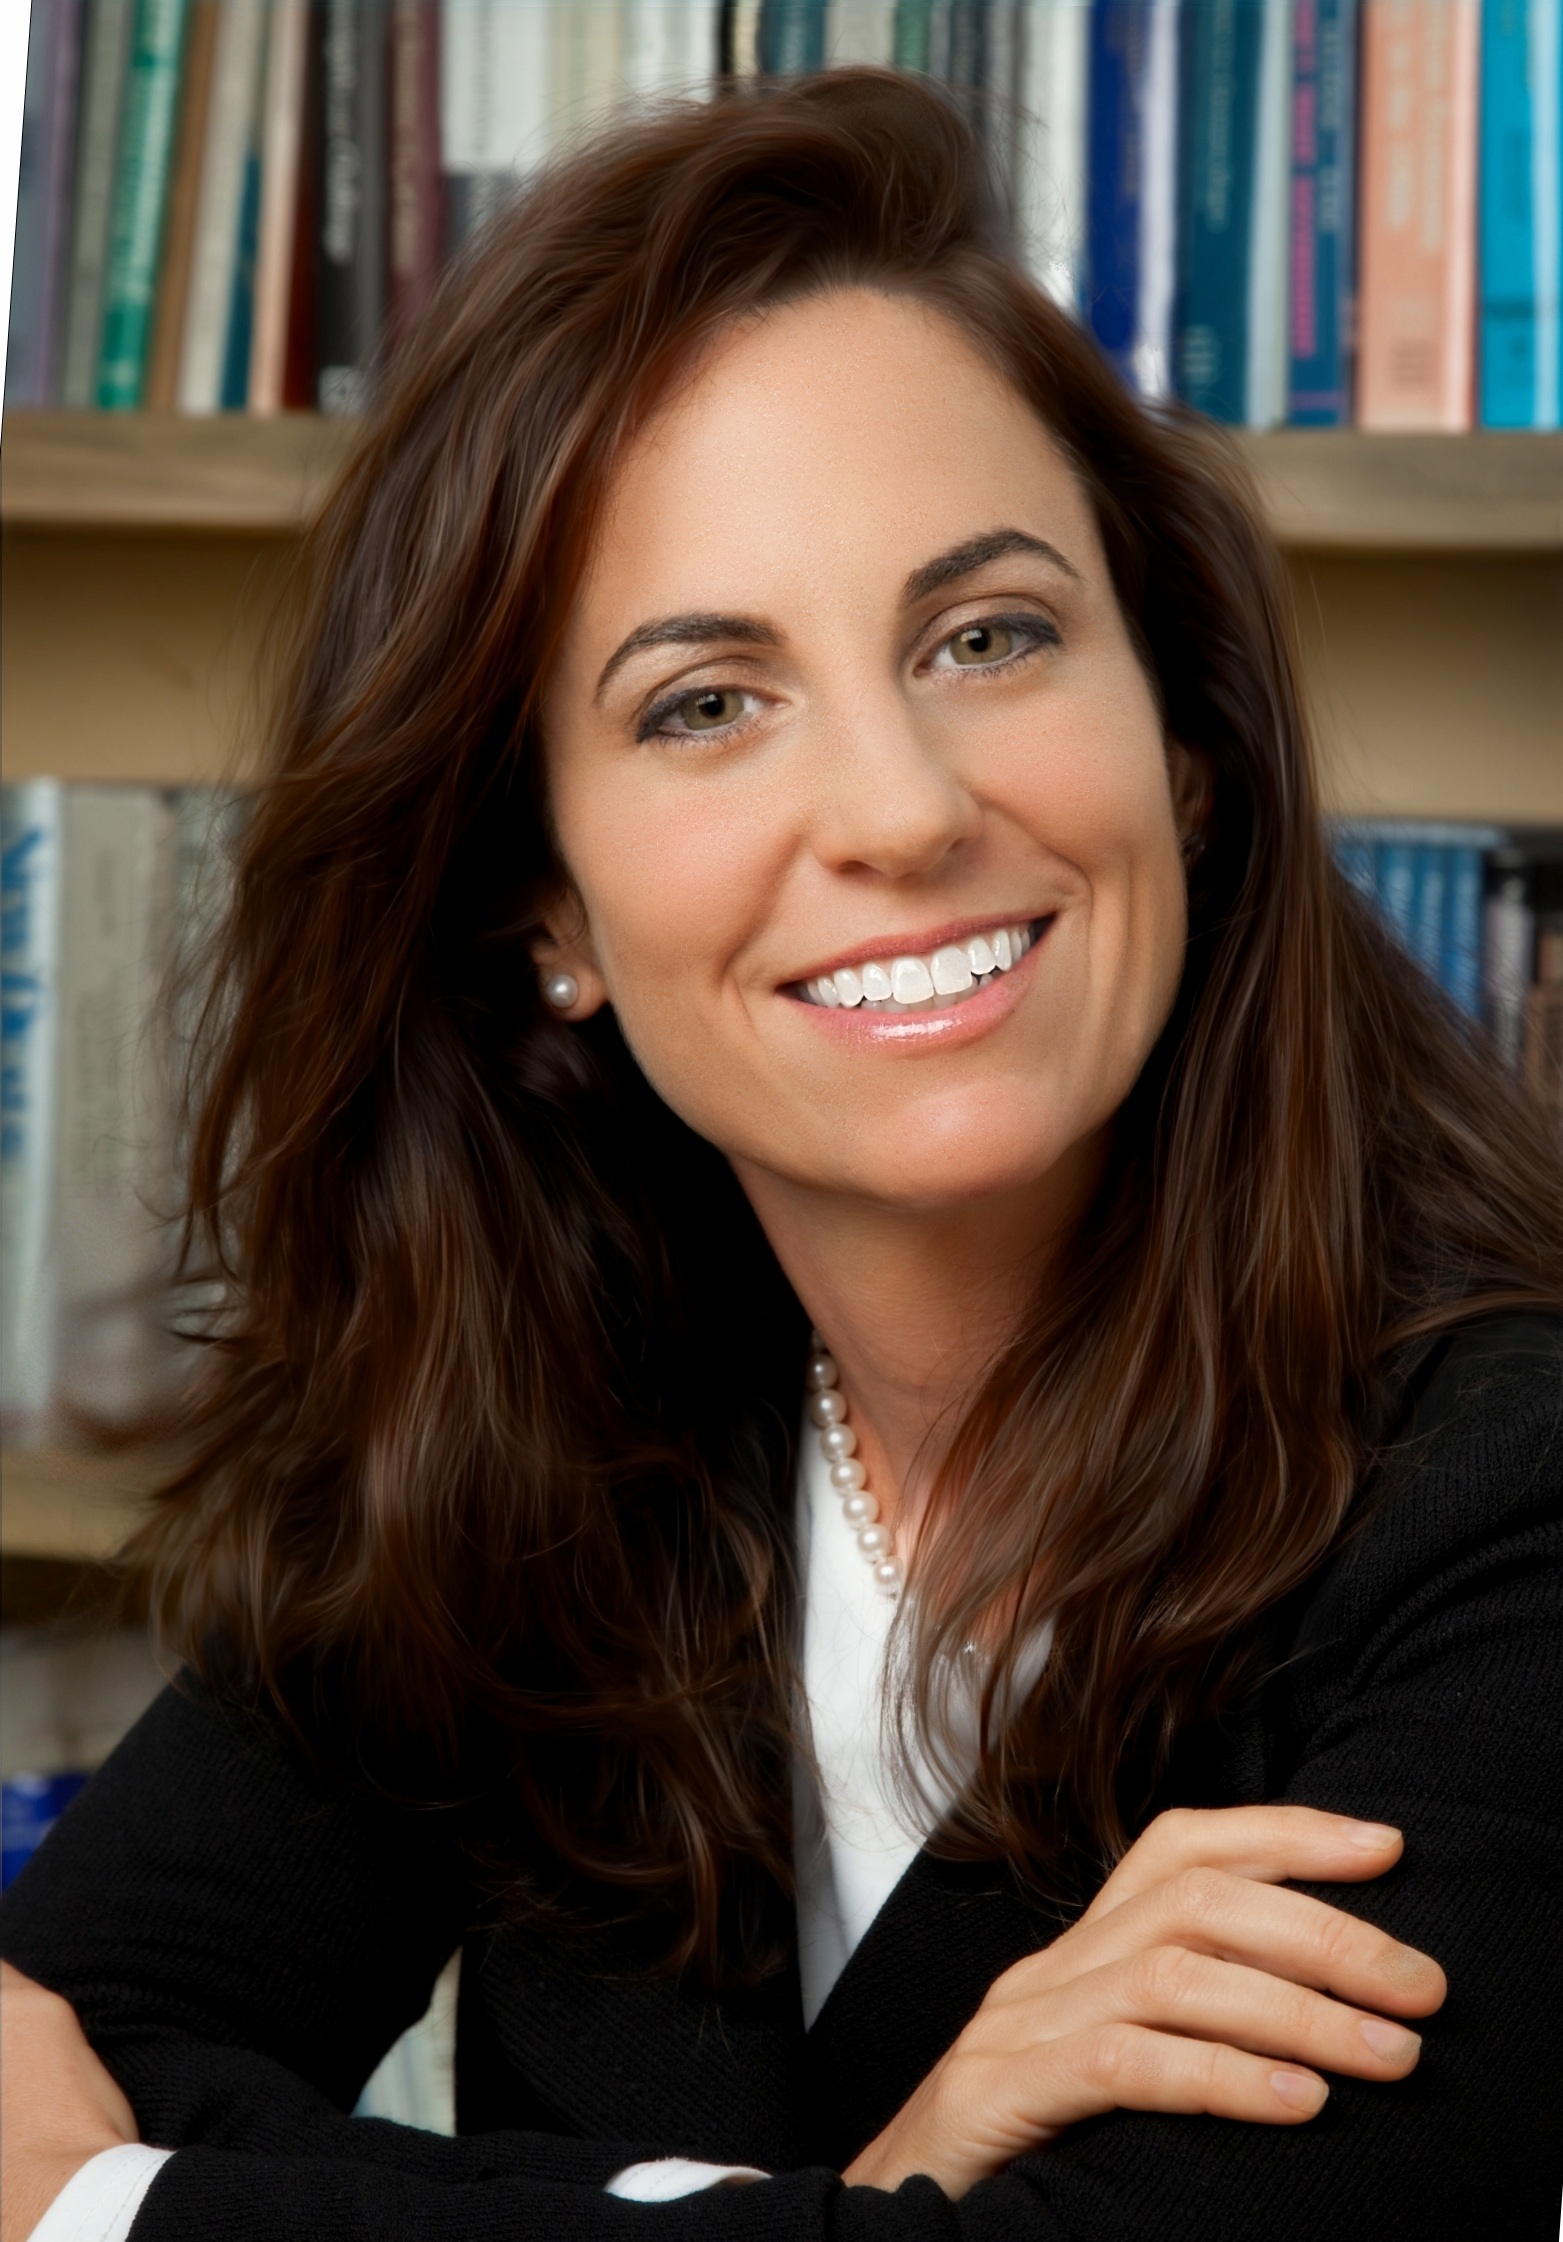
person, girl, woman, female, portrait, student, profession, smiling, smile, long hair, face, glasses, beauty, attractive, brown hair, portrait photography, joelle anne schmitz